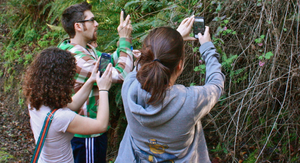
INaturalist
Brugere af iNaturalist-appen
iNaturalist er et borgervidenskabsprojekt og et online socialt netværk for biologer og andre naturentusiaster, som bygger på kortlægning af biodiversitet over hele kloden. iNaturalist findes både som en hjemmeside og gratis mobilapplikationer. Observationer af levende ting, som tilføjes iNaturalist, er frit tilgængelige som åbne data til brug for biologer og andre med interesse i naturen.